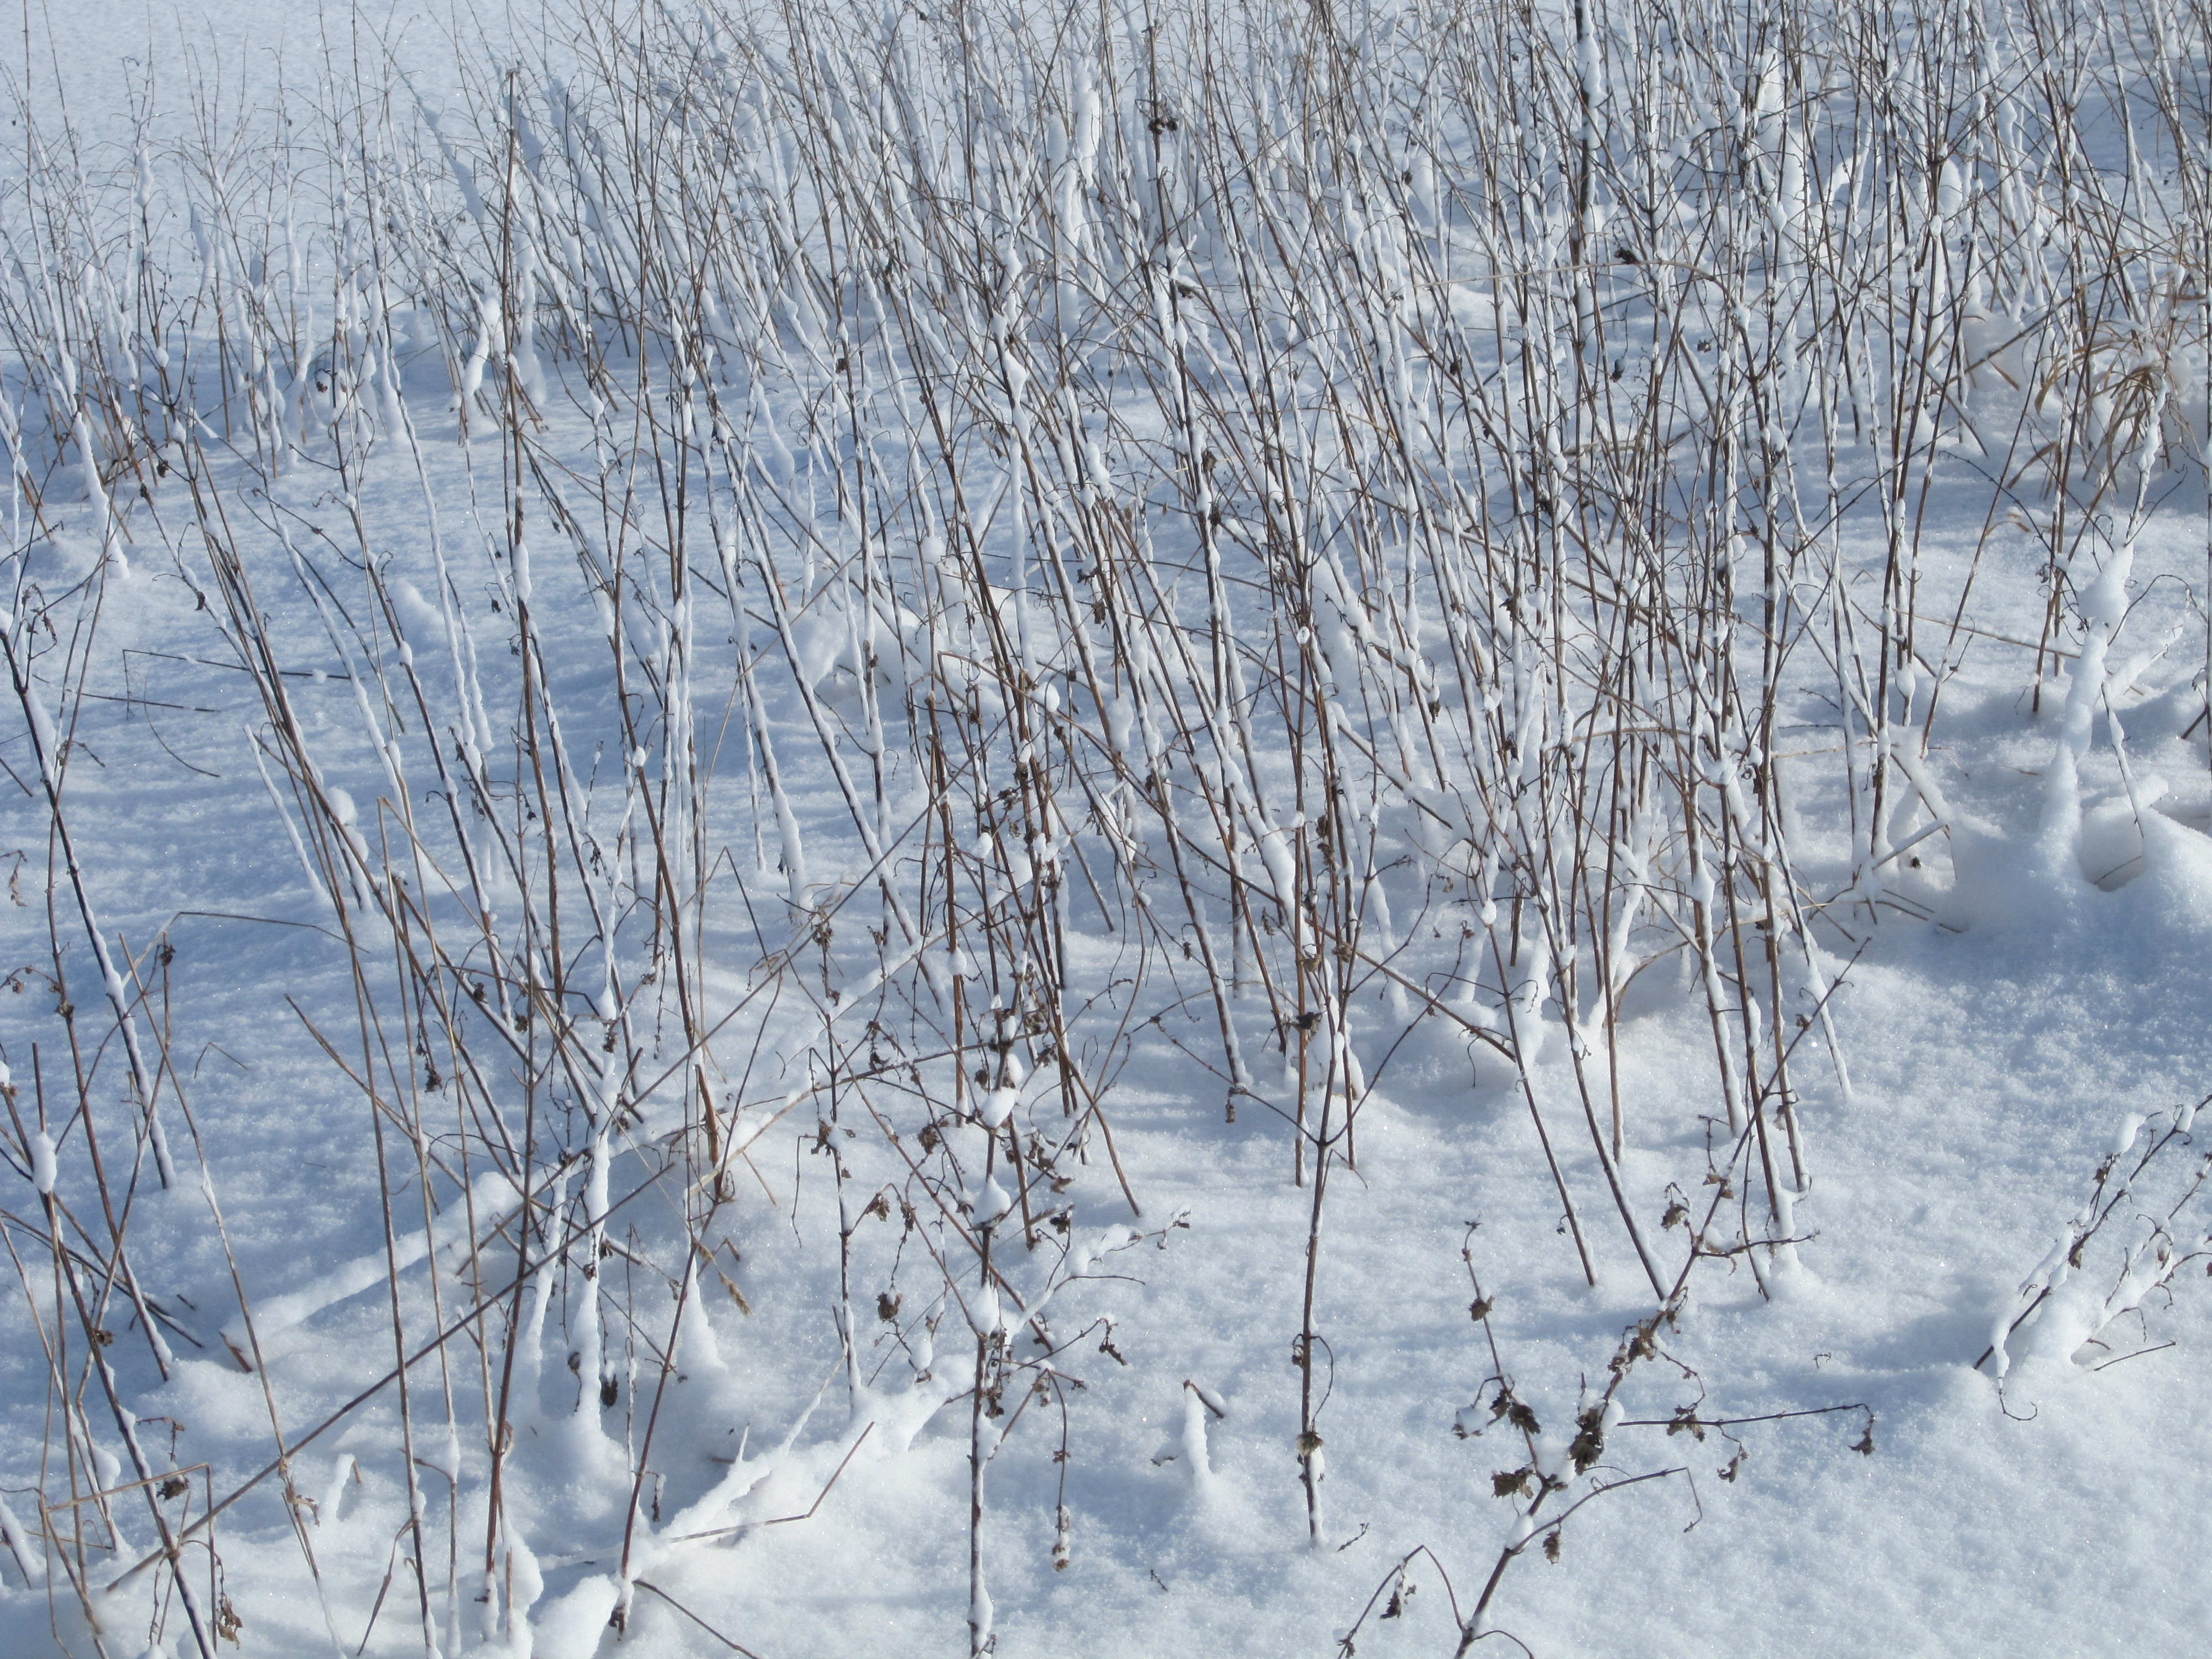
tree, grass, branch, snow, winter, frost, ice, birch, weather, season, freezing, geological phenomenon